Vexillum

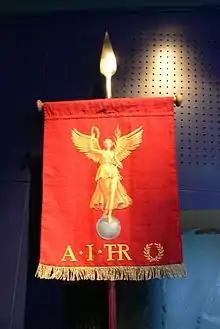
Modern reproduction of a Roman cavalry "vexillum"

The word "vexillum" is a derivative of the Latin word, "velum", meaning a sail, which confirms the historical evidence (from coins and sculpture) that "vexilla" were literally "little sails": flag-like standards. In the "vexillum", the cloth was draped from a horizontal crossbar suspended from a staff. That is unlike most modern flags in which the "hoist" of the cloth is attached directly to a vertical staff. The bearer of a "vexillum" was known as a "vexillarius" or "vexillifer".